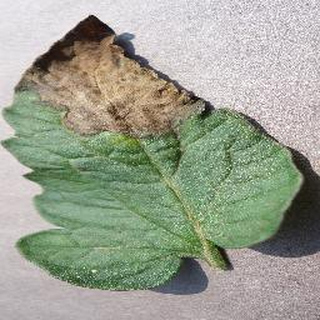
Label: tomato_late_blight